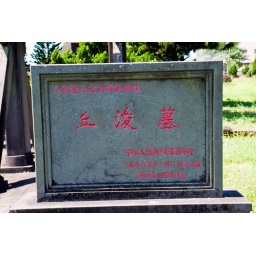
Another sign near the lake at the site of Qiu Jun's tomb.